Grant Munro (filmmaker)

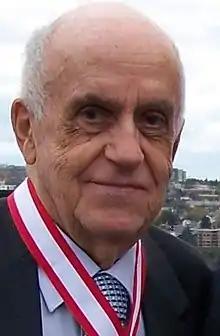

Grant Munro LL. D. (April 25, 1923 – December 9, 2017) was a Canadian animator, filmmaker and actor. In 1952, he co-starred with in Norman McLaren's "Neighbours". His film, "Christmas Cracker", was nominated for an Academy Award in 1965.